Invention of the telephone

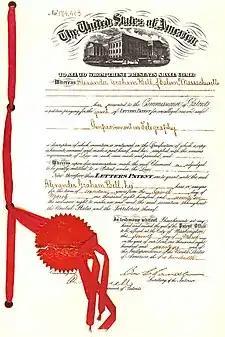
The master telephone patent, 174465, granted to Bell, March 7, 1876

In 1880, Bell was awarded the French Volta Prize for his invention and with the money, founded the Volta Laboratory in Washington, where he continued experiments in communication, in medical research, and in techniques for teaching speech to the deaf, working with Helen Keller among others. In 1885 he acquired land in Nova Scotia and established a summer home there where he continued experiments, particularly in the field of aviation.